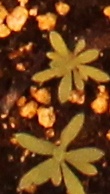
Label: Kochia